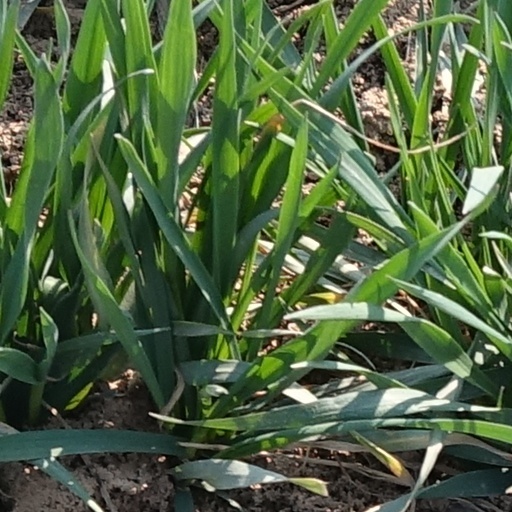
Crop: wheat